St. Michael's College School

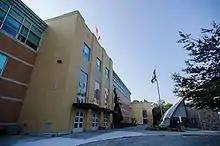
St. Michael's College School

The school's campus is located at Bathurst Street and St. Clair Avenue at the edge of Toronto's Forest Hill neighbourhood. The main school building was designed by Canadian architect Ernest Cormier and completed in 1950. Its most recognizable features are the distinctive chapel tower and yellow brickwork, similar to Cormier's earlier work at the Université de Montréal.